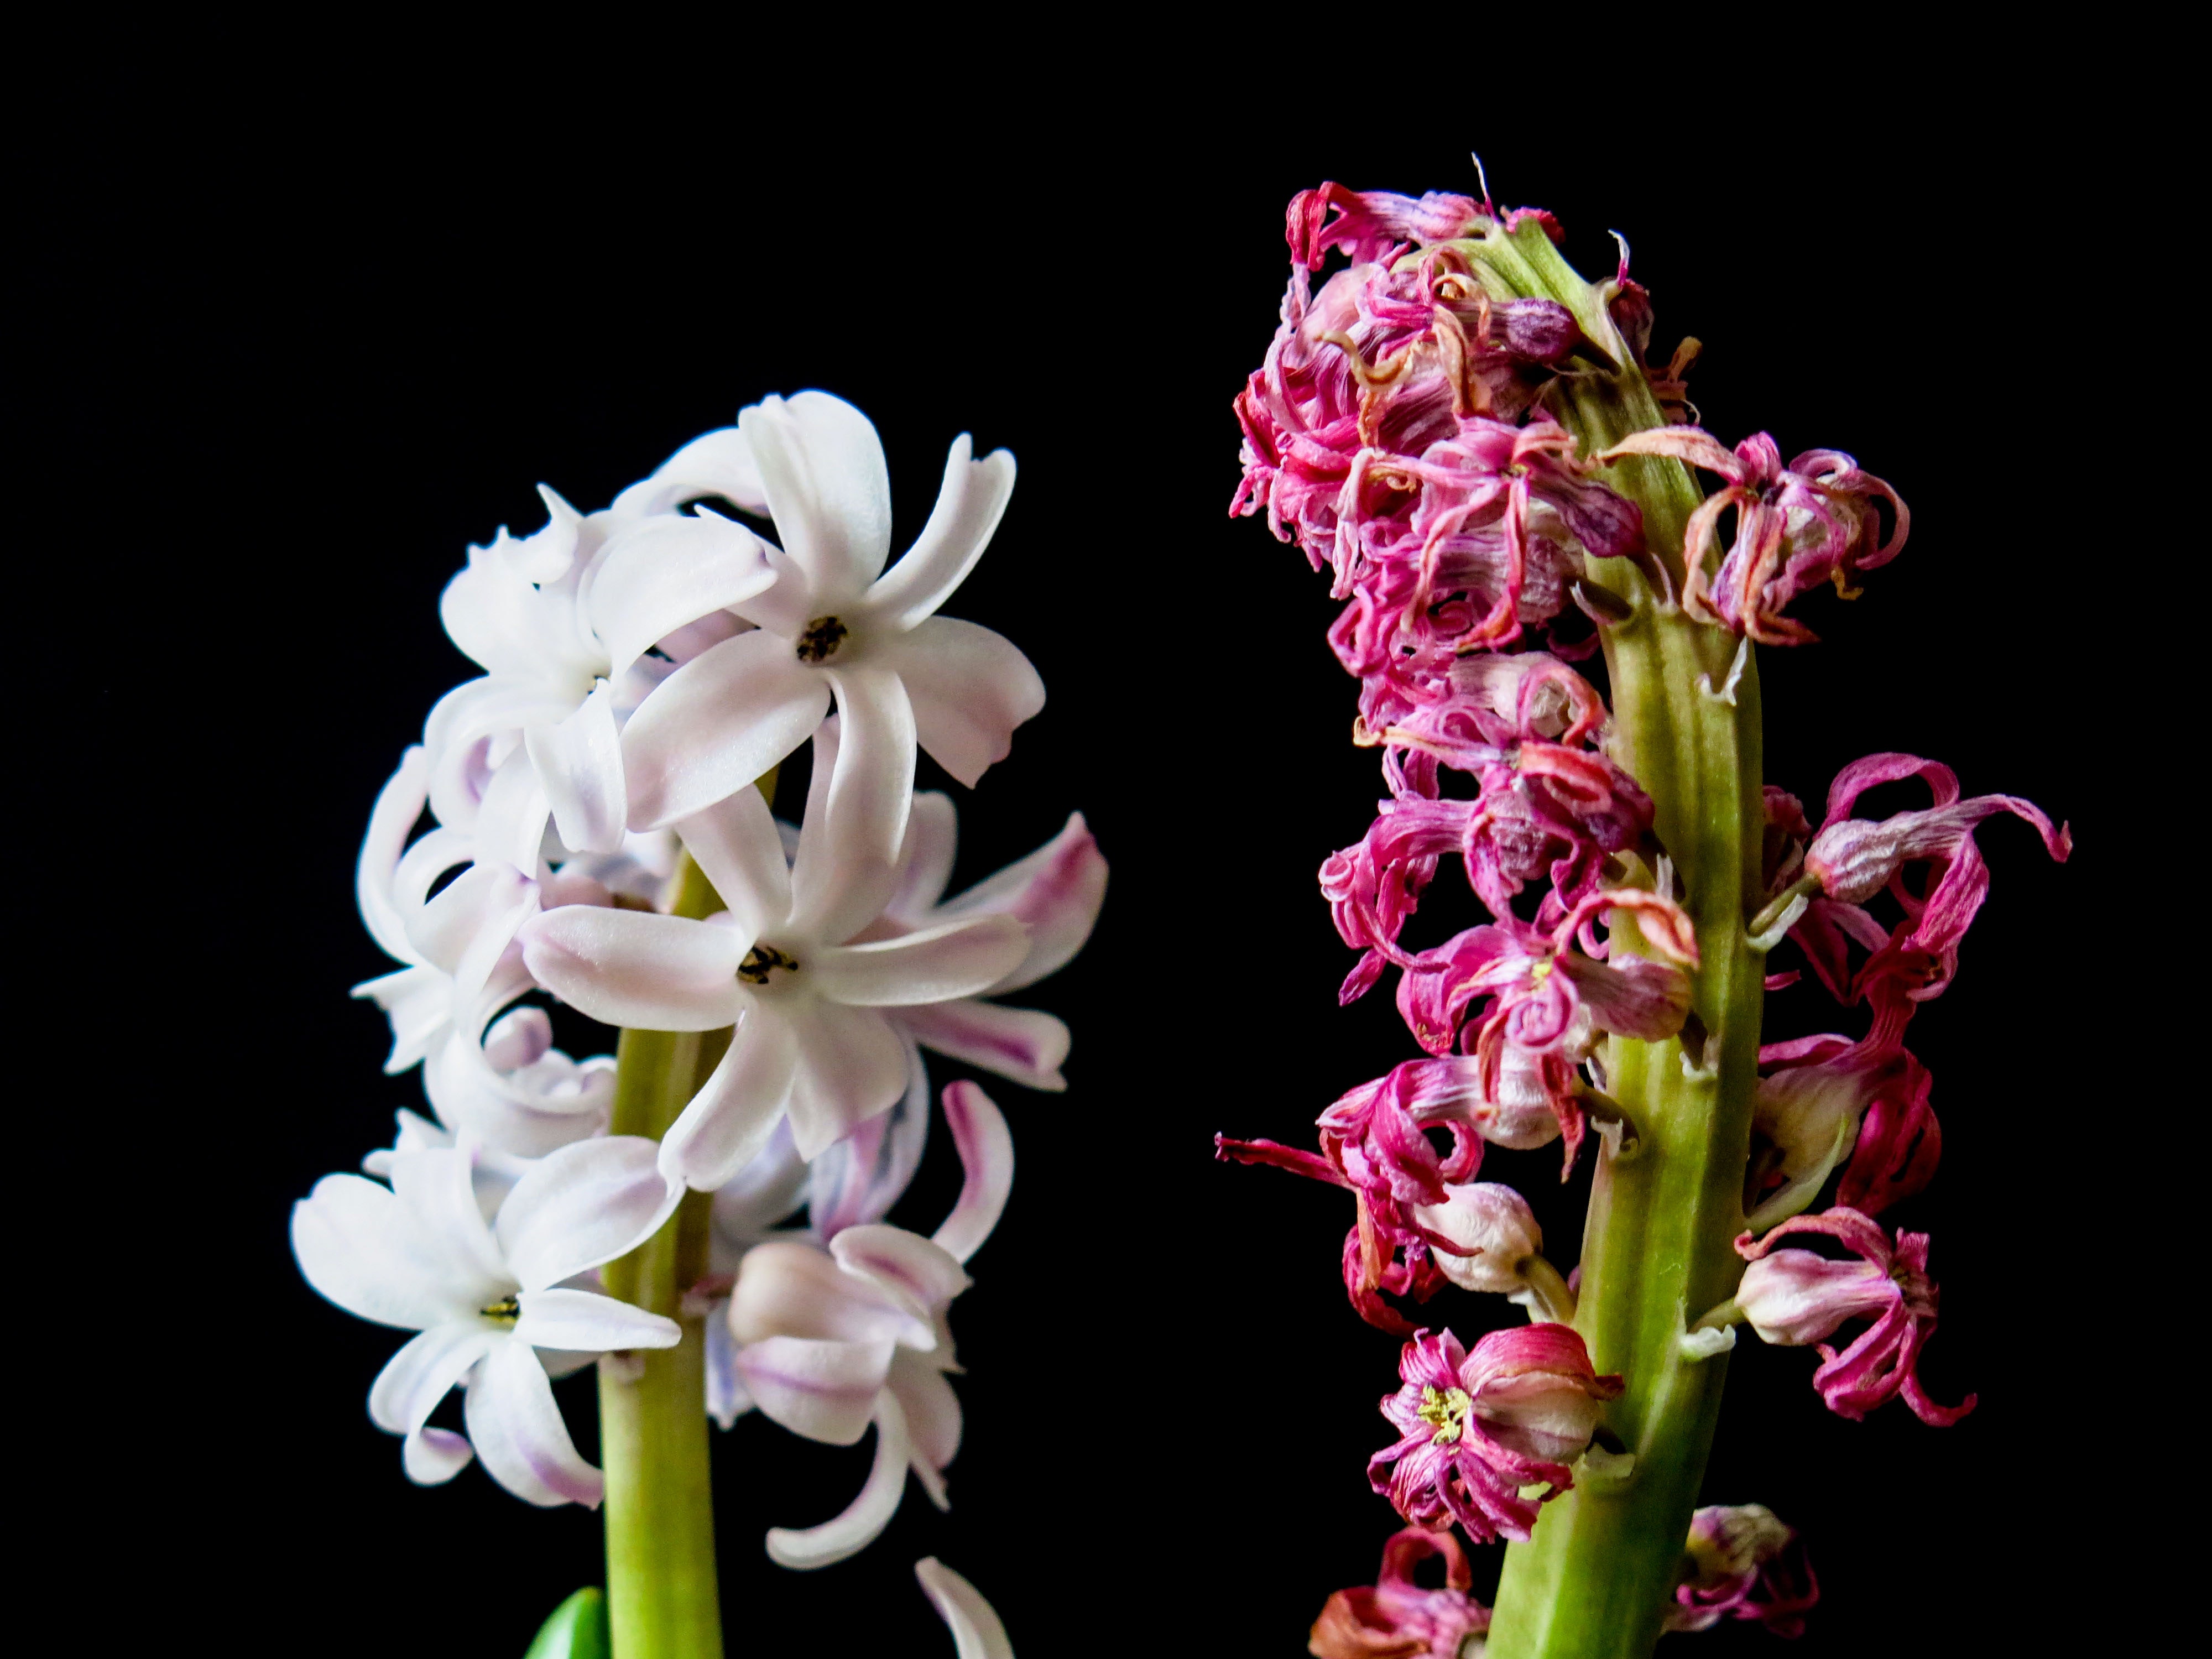
flower, flowering plant, plant, hyacinth, Neotinea ustulata, terrestrial plant, Pedicel, orchid, petal, orchids of the philippines